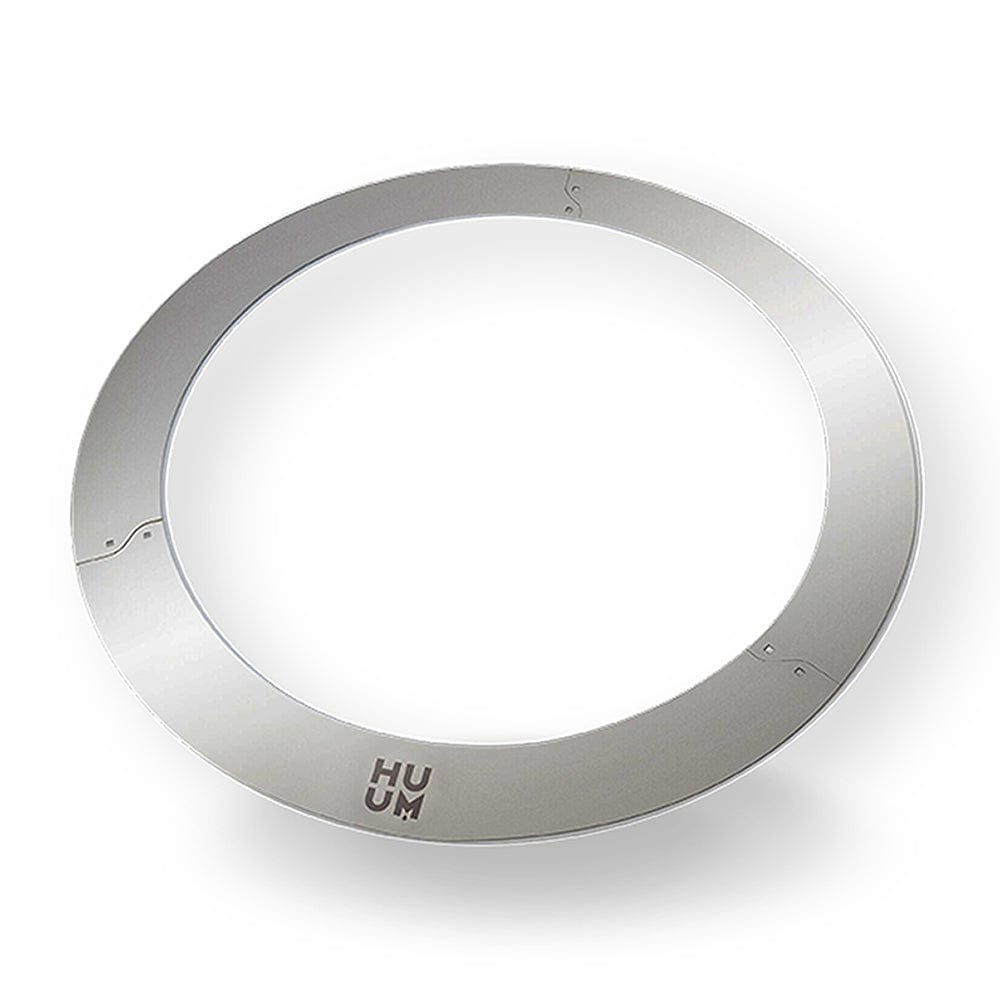
HUUM Flange HM
Embedding Flange for HIVE Mini Series Sauna Heaters Model: Flange HM SKU: H30022002 UPC: 4745090279139 The embedding flange is useful when you are planning to install your HIVE heater partly inside the sauna bench. It is made of stainless steel and it covers up the wooden edges around the heater, leaving the final result looking refined and smooth. Features Stylishly covers wood edges around embedded heaters For use with HIVE Mini sauna heaters Stainless steel construction Measures 18.31"" inside diameter, 24.61"" outiside diameter Includes HIVE Mini Embedding Flange Installation and operation manual 5-Year limited warranty
Brand: HUUM
Category: Home & Garden > Pool & Spa > Sauna Accessories > Sauna Heaters